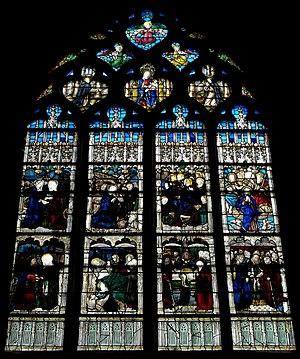
Baie 06 de l'église de Saint-Léry (56)..